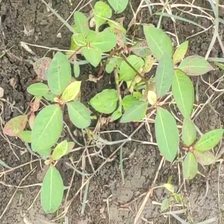
Weed species: Moti_dudhi(Euphorbia_geneculata_L)